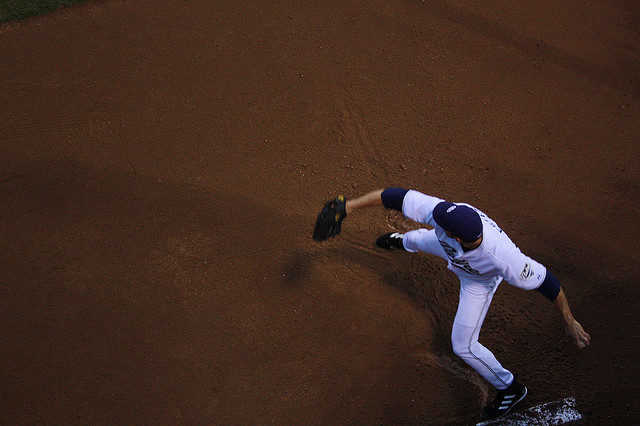
một người đàn ông đang chuẩn bị ném quả bóng chày ở trong tay